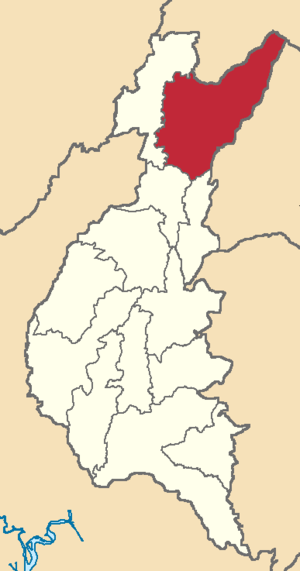
Valencia est un canton d'Équateur situé dans la province de Los Ríos.